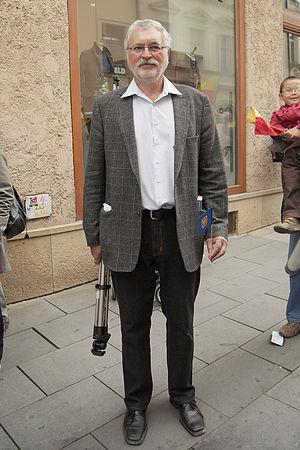
Jiří Pernes, né le 4 juillet 1948 à Svitavy, est un historien et militant politique tchèque.